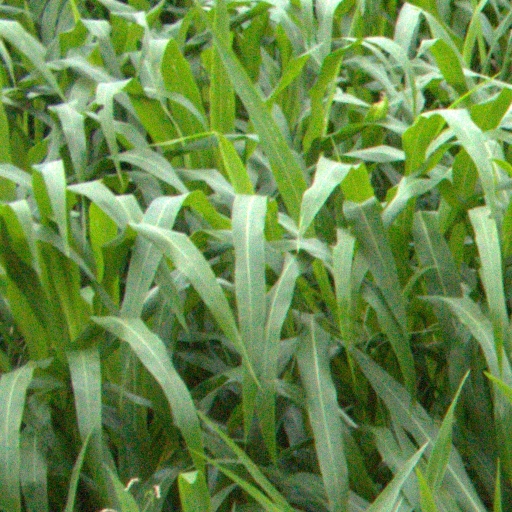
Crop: sorghum